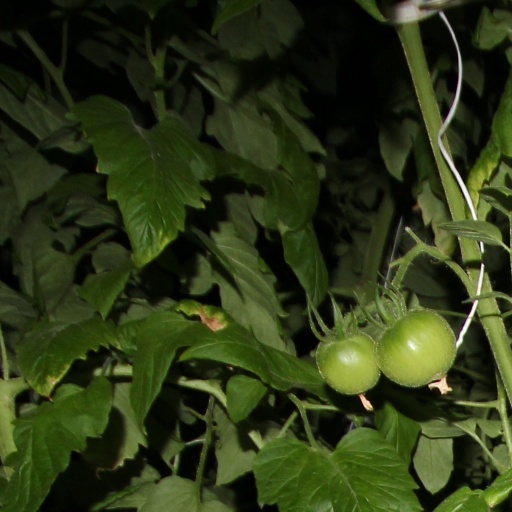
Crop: tomato